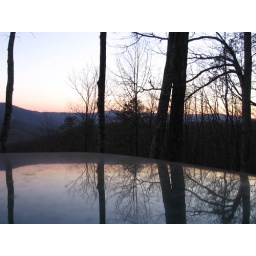
Sunset in the roof of the car